Question: Please indicate a possible affordance area of the knife that can be used for holding.
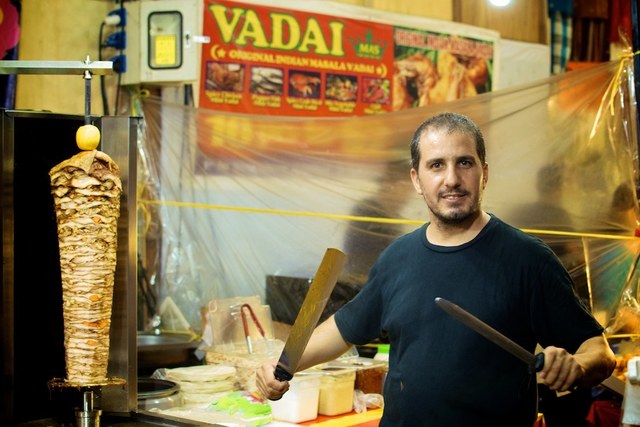
Answer: [260.5, 358.839, 299.855, 406.581]